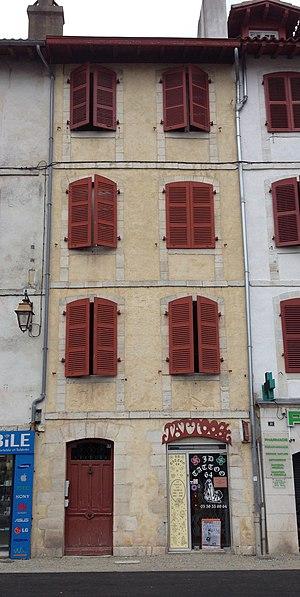
Dans ce bâtiment se trouve l'ancien Mikve de Bayonne (bains rituels juifs).
Par le décret de l'Alhambra, les Juifs sont expulsés d'Espagne en 1492. Certains choisissent le Portugal comme refuge mais le 5 décembre 1496, ils sont à nouveau expulsés qu'ils soient de longue date établis au Portugal ou nouveaux arrivants d'Espagne. Puis en octobre 1497, le roi Manuel transforme l'expulsion en conversion forcée.
Ce tableau présente la liste de tous les monuments historiques classés ou inscrits dans la ville de Bayonne.